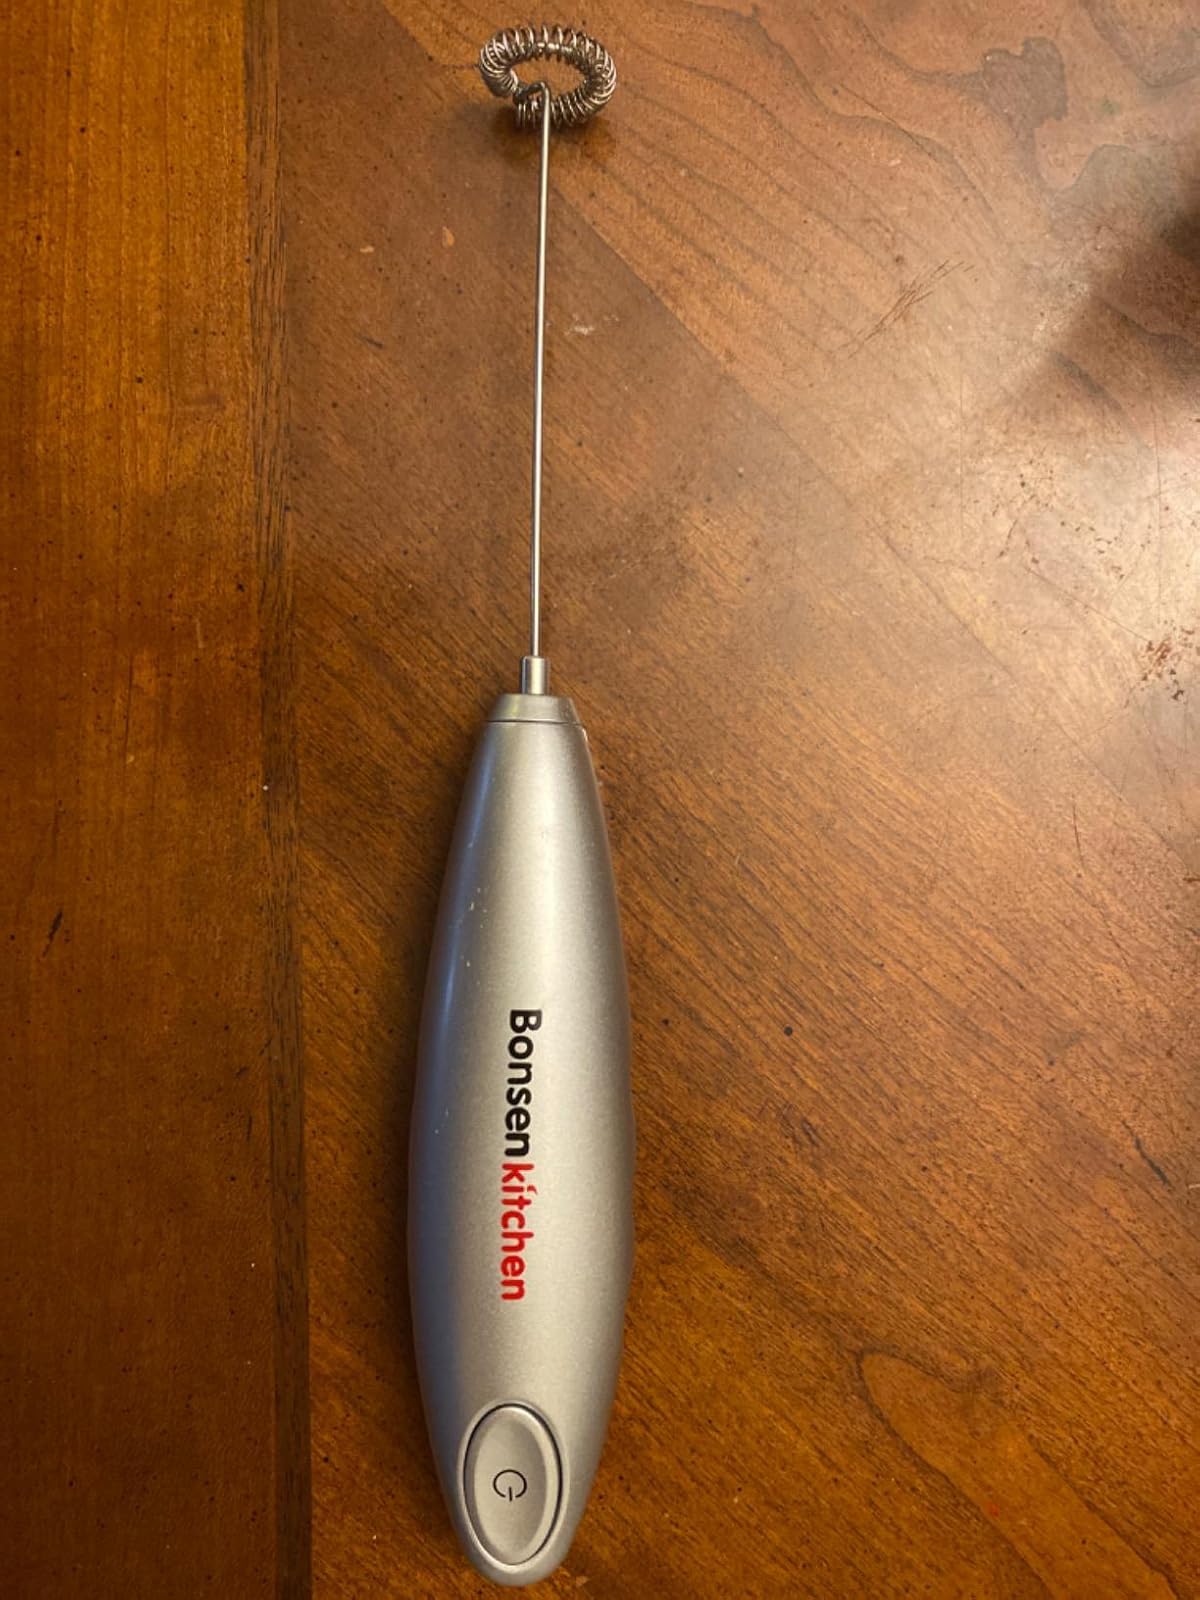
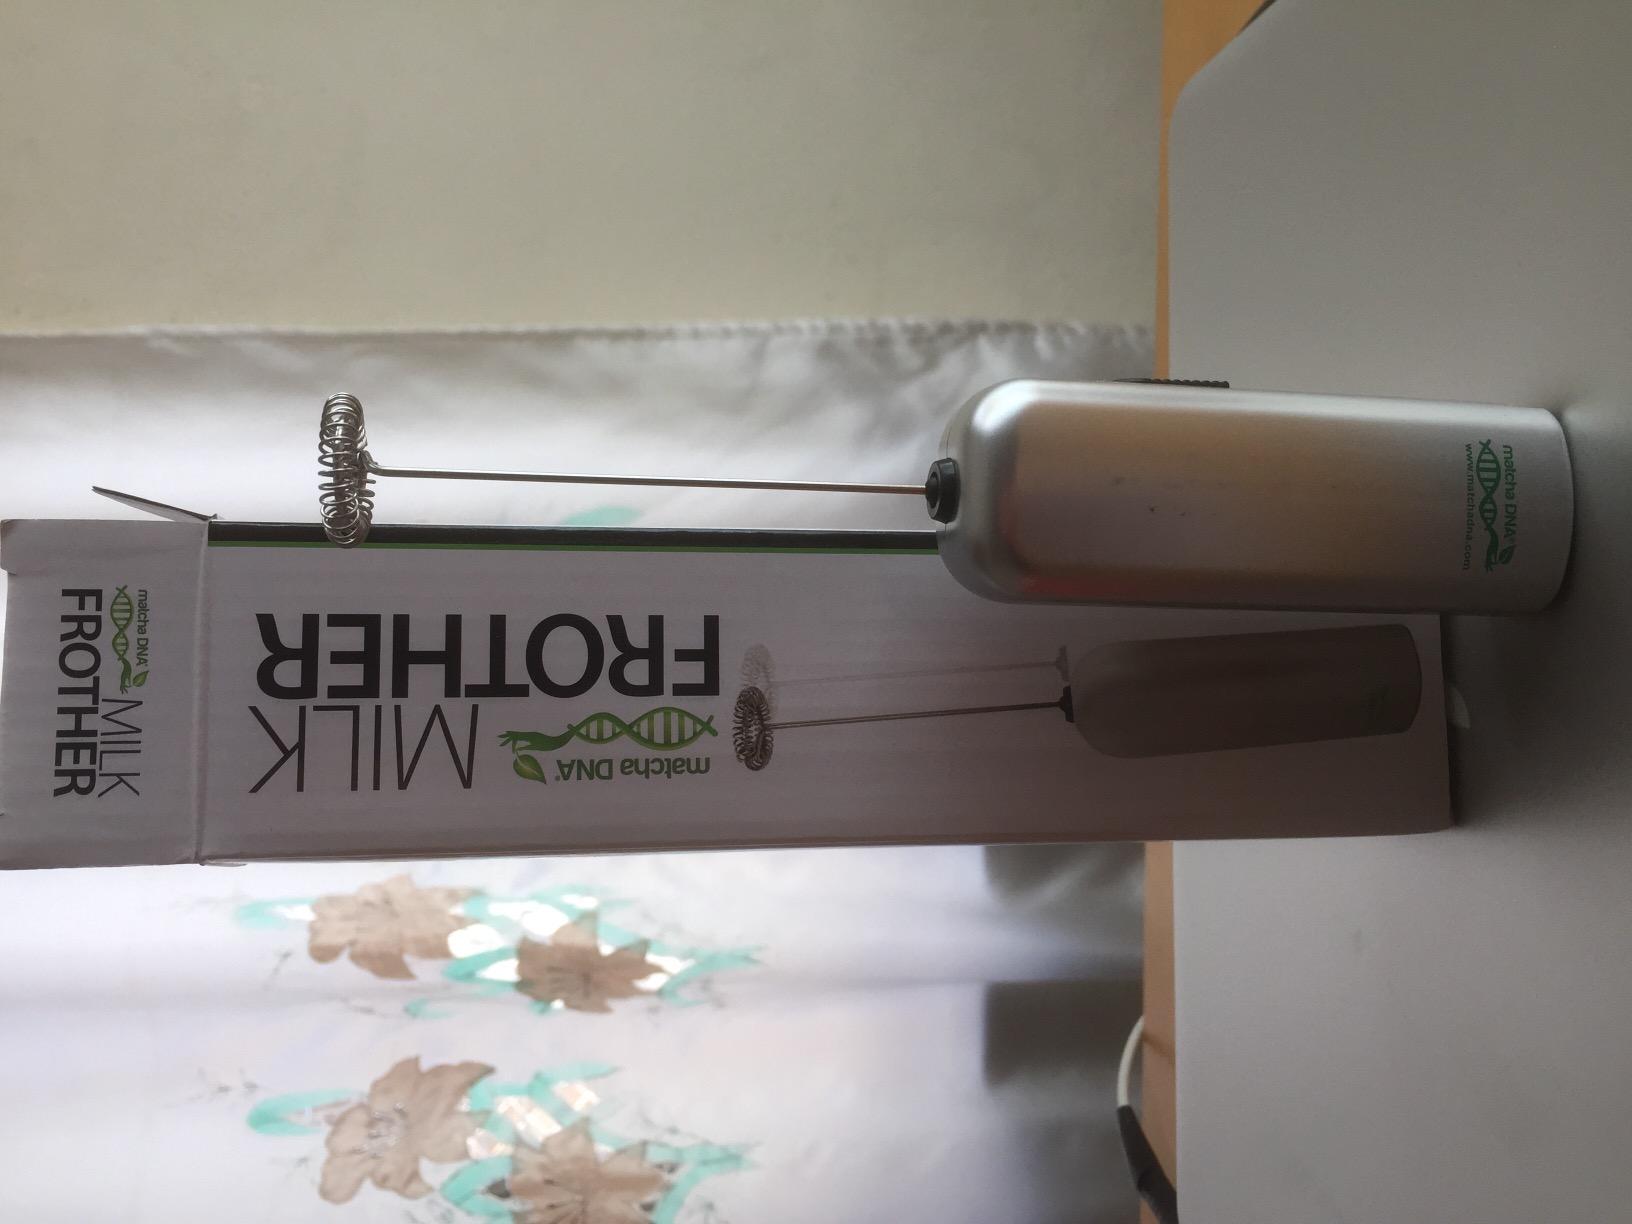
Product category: items_mixer
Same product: no